Portland Hoffa

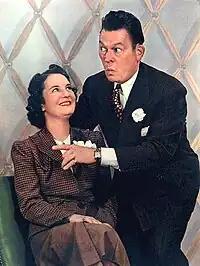
Hoffa and Fred Allen in 1941

In New York, Hoffa performed as a dancer in vaudeville and Broadway stage productions, and met Fred Allen while performing in "The Passing Show" in 1922 and joined him in his vaudeville routines (centered on his clever jokes spun off his weakness as a juggler). The couple married in 1927 at St. Malachy's Church in Manhattan before Allen began his long-running radio work in 1932. Because Allen was a devout Roman Catholic, Hoffa converted to Catholicism before the two married.